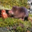
Label: shrew